History of Shepherd's Bush

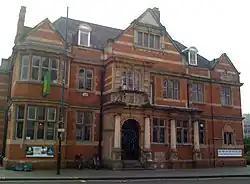
The Passmore Edwards Public Library, built in 1895

Residential development of the area began in earnest in the late 19th century, as London's population expanded relentlessly, requiring new housing. The Anglican church led the way with the building of St Stephen's, an Anglican church on the Uxbridge road somewhat west of the Green. It was built , designed by architect Anthony Salvin, and built in the Gothic Revival style with a tower.